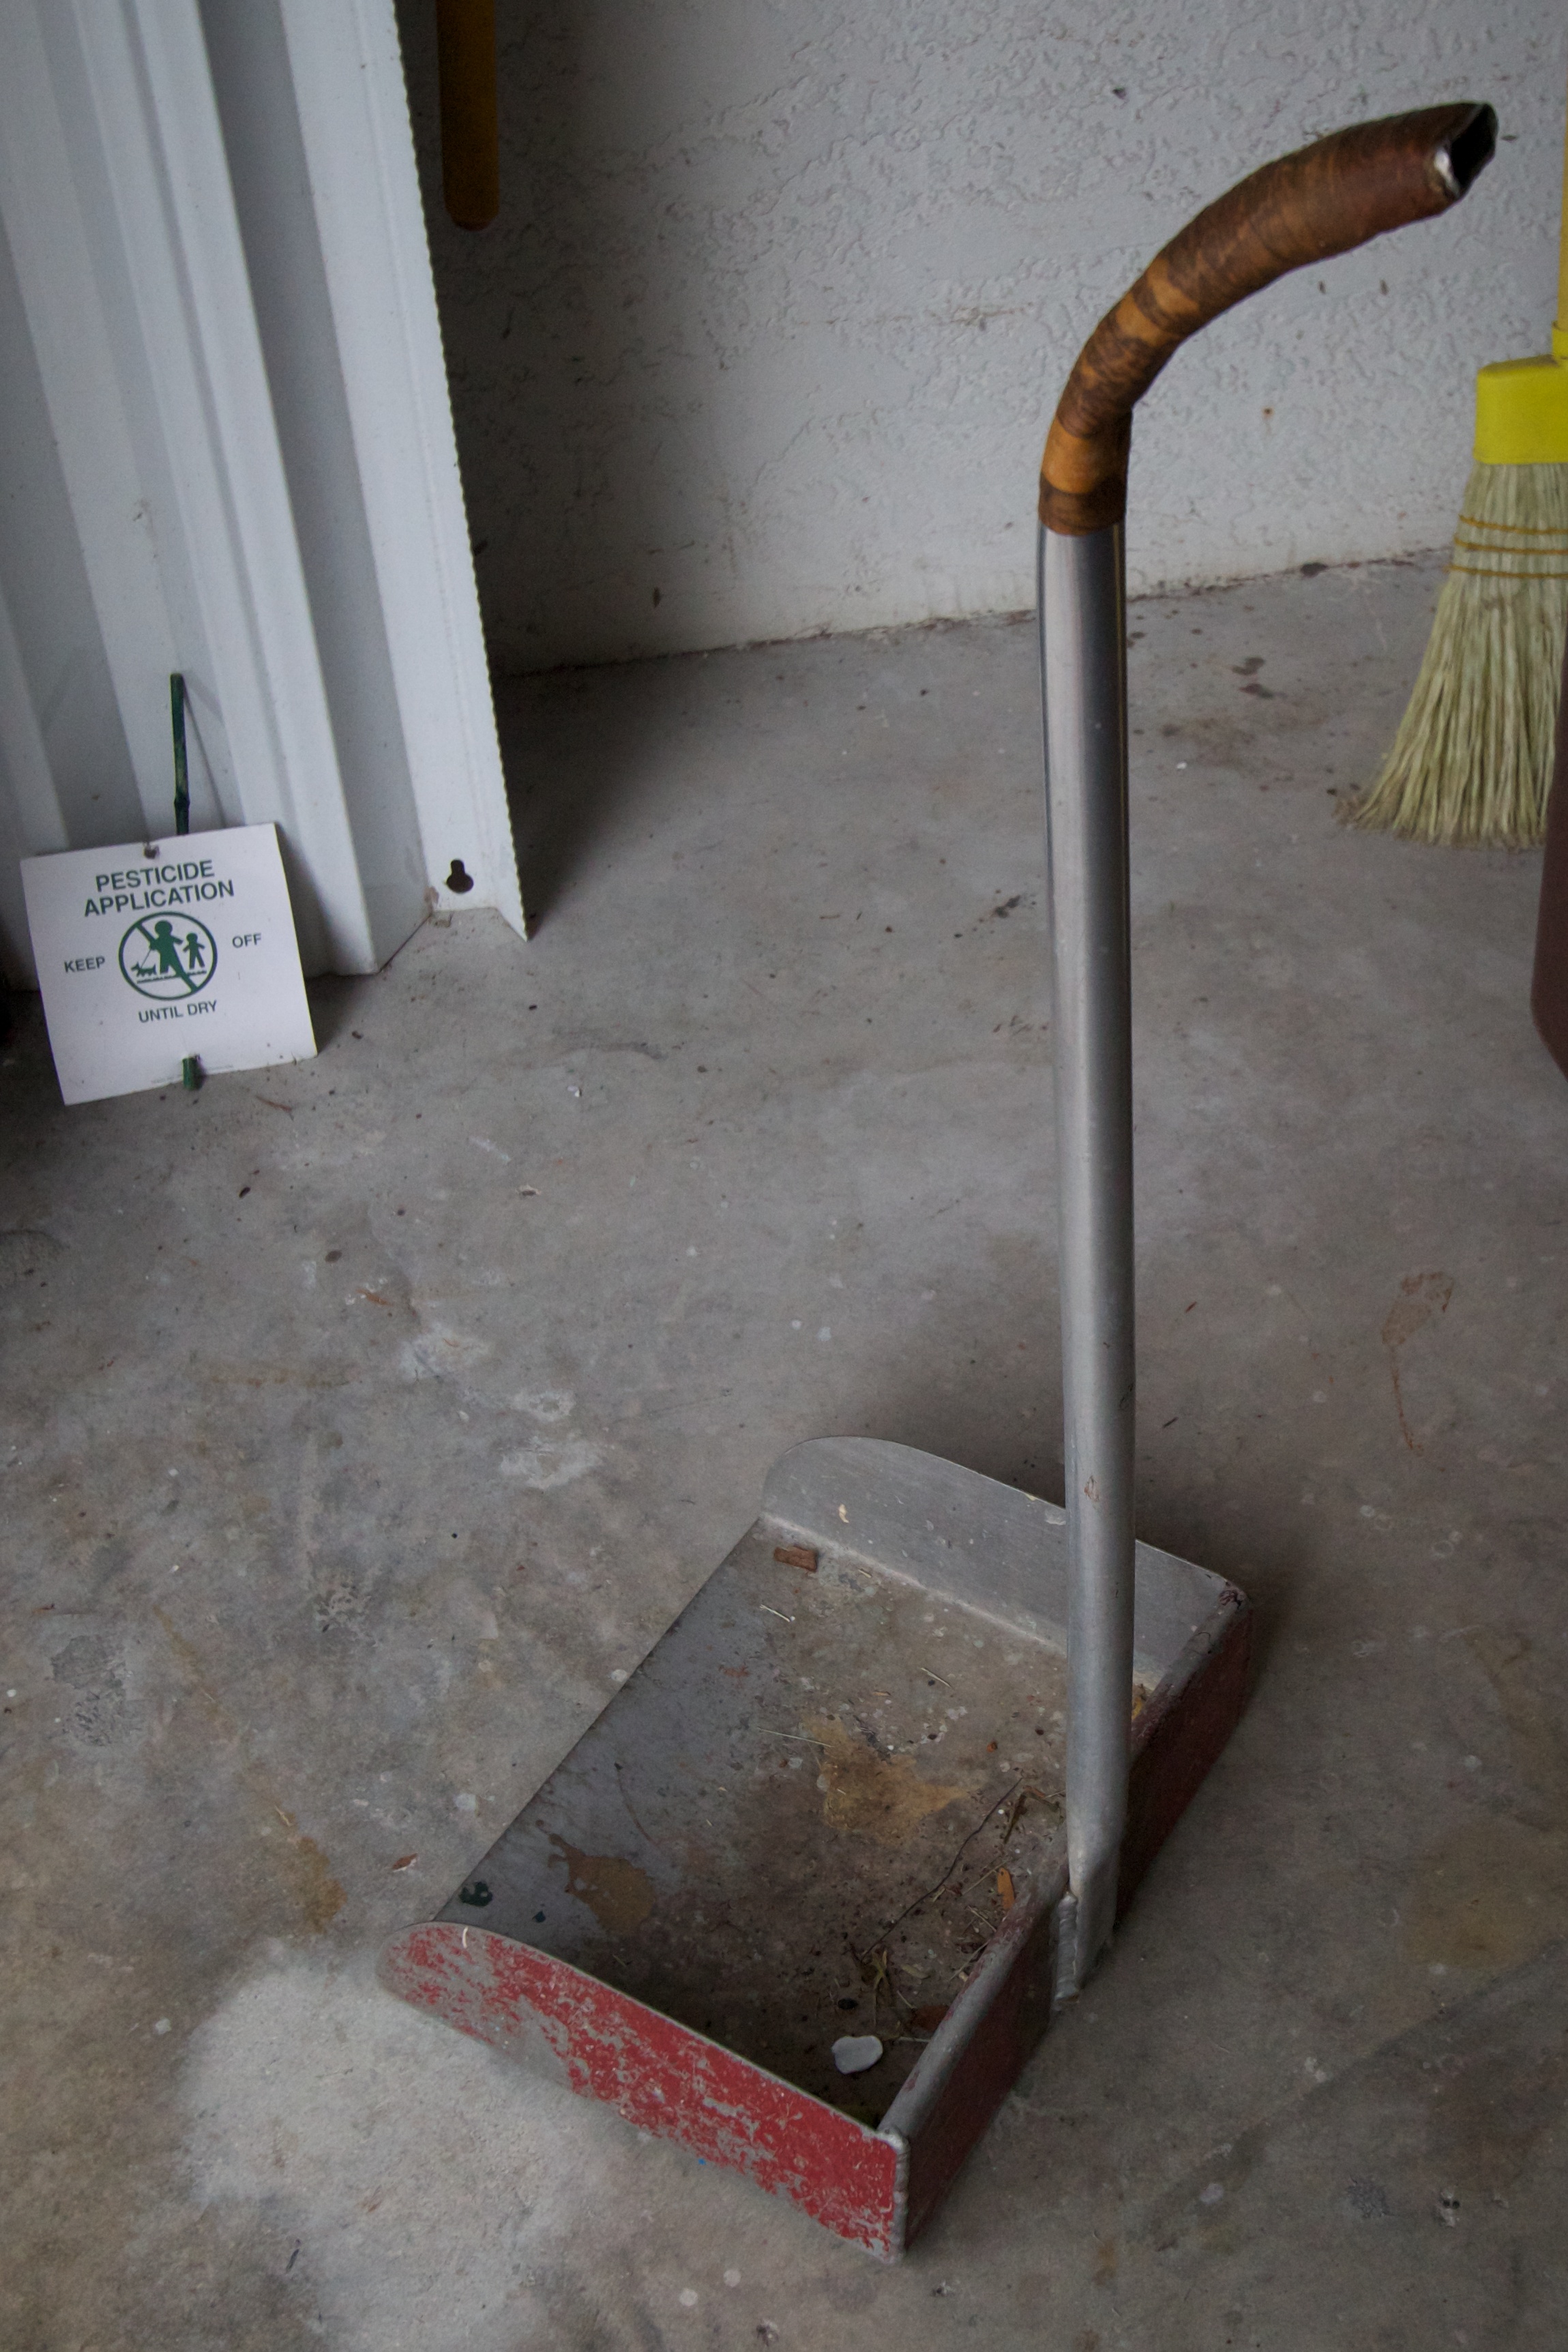
floor, column, odyssey, flooring